Hive city

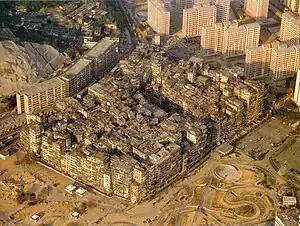
Kowloon Walled City, a former slum in Hong Kong, has been mentioned as an example of a hive-like site.

A hive city is a type of arcology or vertical city that closely resembles a beehive in its density and organization. As early as Virgil's "Aeneid", comparisons have been made between certain cities, namely Carthage, and beehives. Today, the term is used in both science fiction, especially in the "Warhammer 40,000" universe, and in urbanism.